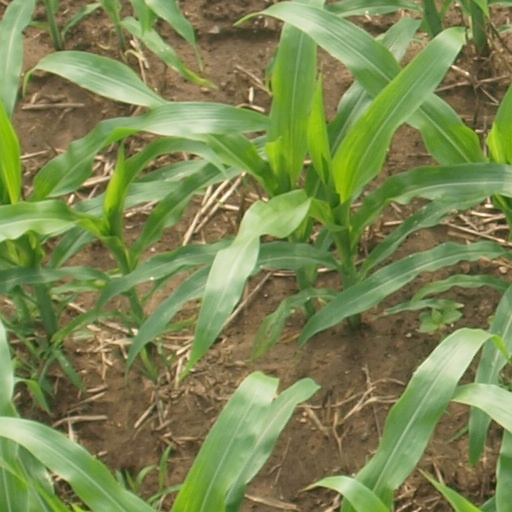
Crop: maize; corn